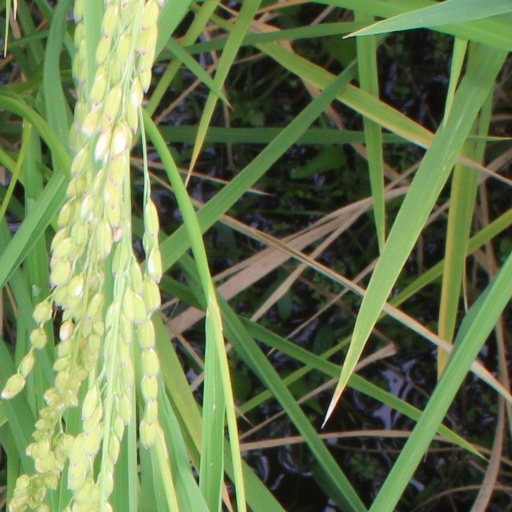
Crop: rice